Amerind Foundation

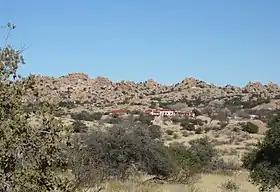
Amerind Foundation, view in Texas Canyon

The Amerind Foundation is a museum and research facility dedicated to the preservation and interpretation of Native American cultures and their histories. Its facilities are located near the village of Dragoon in Cochise County, Arizona, about 65 miles east of Tucson in Texas Canyon.